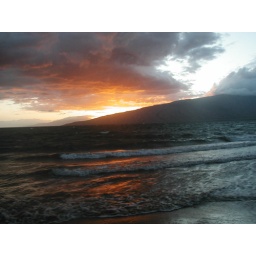
...at the beach in Kihei where we stayed. This is right across the road from our hotel.